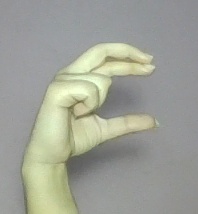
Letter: thal